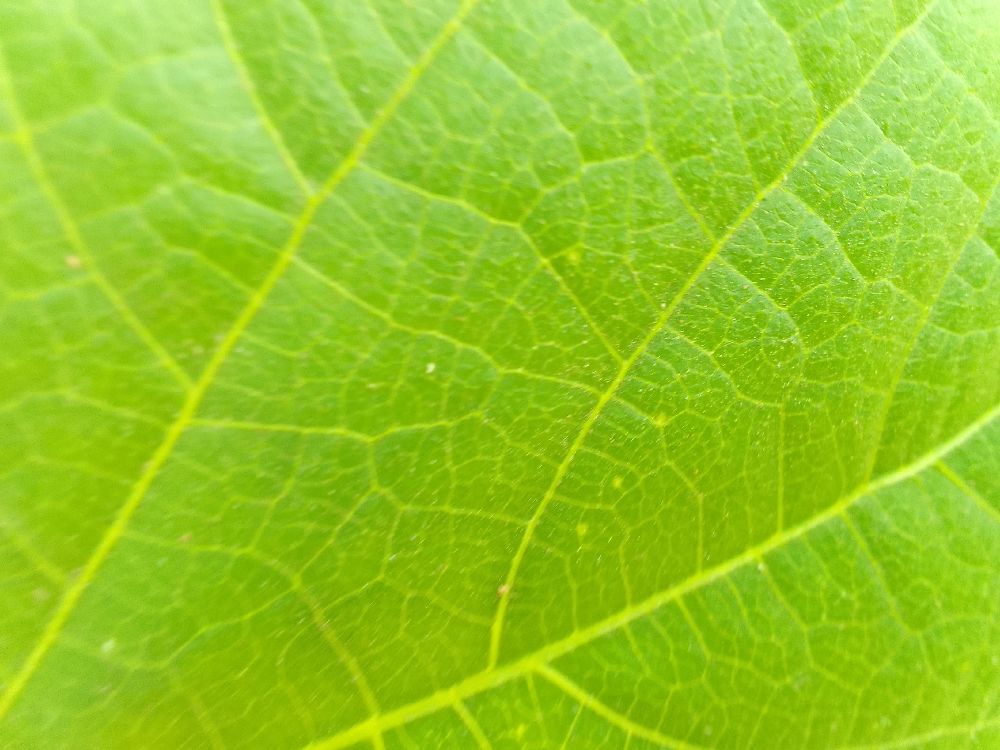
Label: healthy